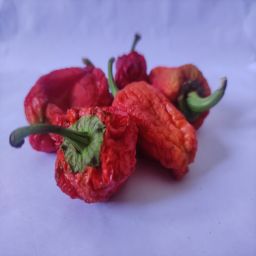
Crop: Bell Pepper
Quality: Dried